Hasan Arsanjani

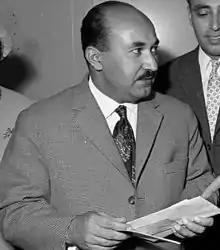
Hasan Arsanjani at Hotel Königshof Bonn in June 1961

Hassan Arsanjani (1922–1969) was an Iranian politician. A radical reformer, as the minister of agriculture in the cabinet of Ali Amini, he introduced the program of land reform in Iran. Later on, the shah Mohammad Reza Pahlavi forced him to resign and credited himself for introducing the land reform through his White Revolution. He was a law graduate who held several positions including publisher of the "Darya" newspaper, member of the Parliament during the Majlis's fifteenth assembly, political deputy of Qavam al-Saltana and agricultural minister in the cabinets of both `Ali Amini and Asadollah Alam. His death in suspicious circumstances was attributed to the fact that he had become immensely popular especially among peasants after the land reform, something that was not appreciated by SAVAK, the secret police of the Shah.